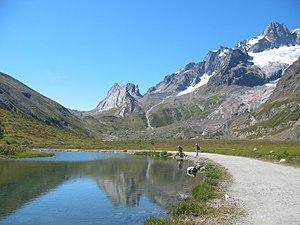
Le val Vény est une vallée latérale du massif du Mont-Blanc, au sud-ouest de Courmayeur. Il se termine par le col de la Seigne, qui permet le passage vers la Tarentaise.